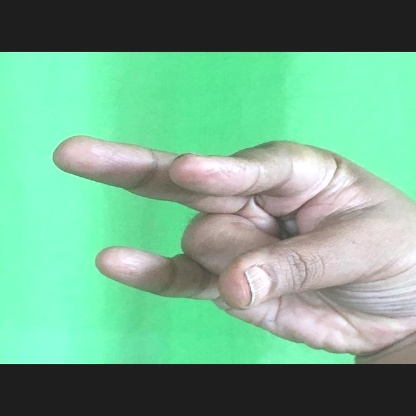
Mudra: Kangulam